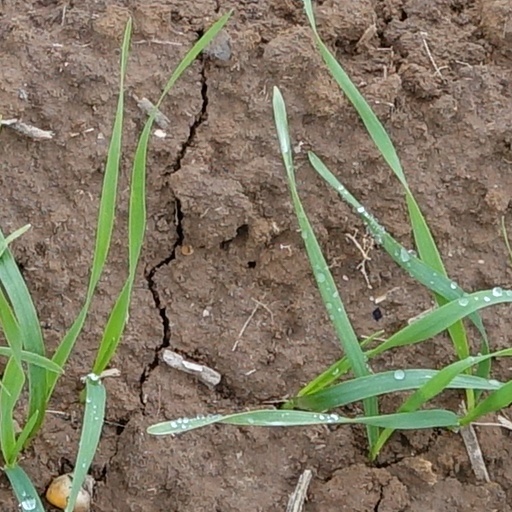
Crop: wheat